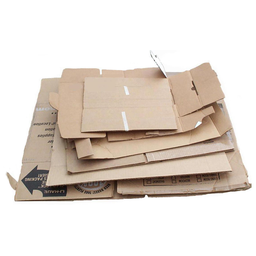
Label: cardboard